Parkour Everyday

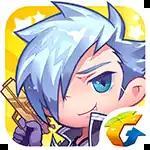
Original icon

Parkour Everyday is a 2013 Chinese endless running mobile video game released by Tencent. The game is the first mobile game that made a profit of CNY 100 million (US$16.27 million).